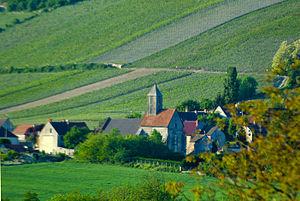
Le village de Monthurel.
Monthurel est une commune française située dans le département de l'Aisne, en région Hauts-de-France.